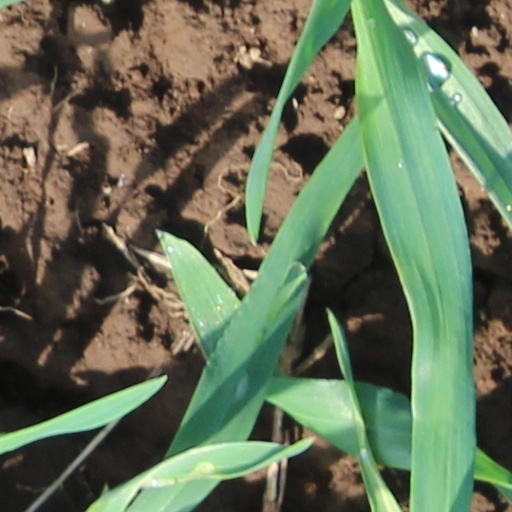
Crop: wheat